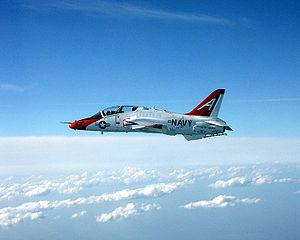
Le cursus « élève-officier pilote de l'aéronautique navale », permet à des personnes âgées de 17 à 25 ans de devenir pilote de chasse, d'hélicoptère ou de multimoteur dans la Marine nationale française.